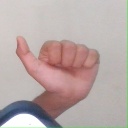
अक्षर: त